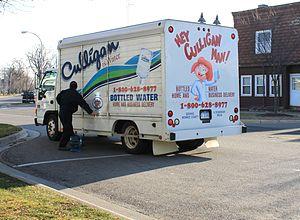
Culligan est une entreprise spécialisée dans le domaine du traitement de l’eau. Son siège est située à Rosemont près de Chicago.